Chocolate chip cookie

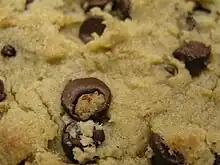
A close-up of a chocolate chip cookie

A chocolate chip cookie is a drop cookie that features chocolate chips or chocolate morsels as its distinguishing ingredient. Chocolate chip cookies are claimed to have originated in the United States in 1938, when Ruth Graves Wakefield chopped up a Nestlé semi-sweet chocolate bar and added the chopped chocolate to a cookie recipe; however, historical recipes for grated or chopped chocolate cookies exist prior to 1938 by various other authors.